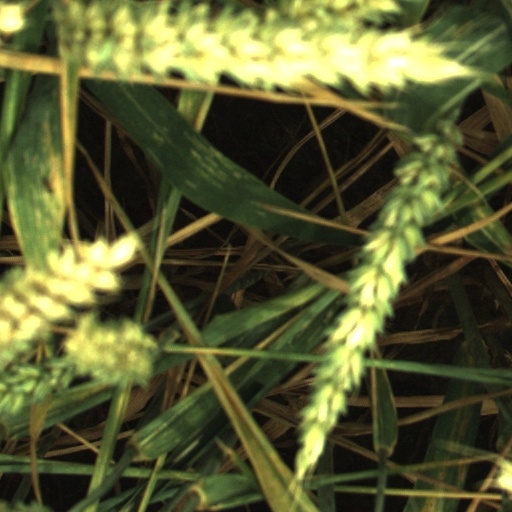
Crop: wheat